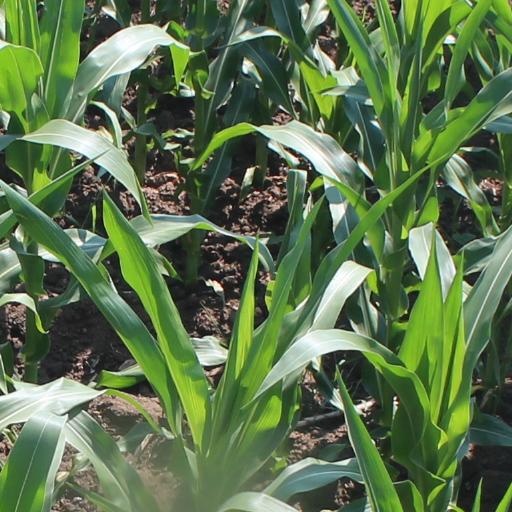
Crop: maize; corn